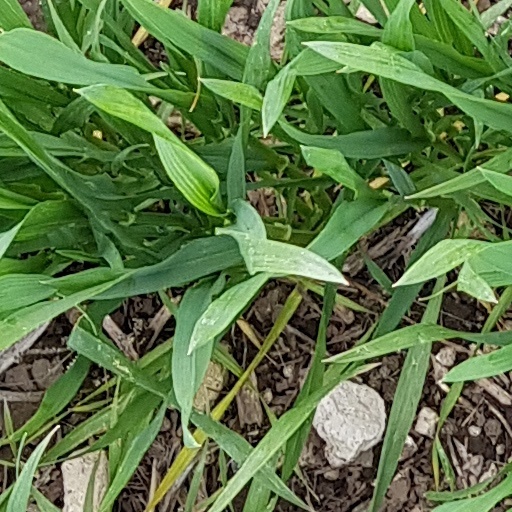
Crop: wheat